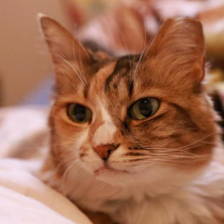
Label: animals